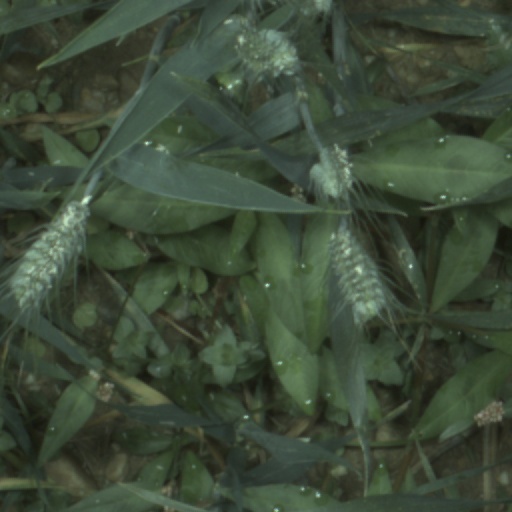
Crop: wheat